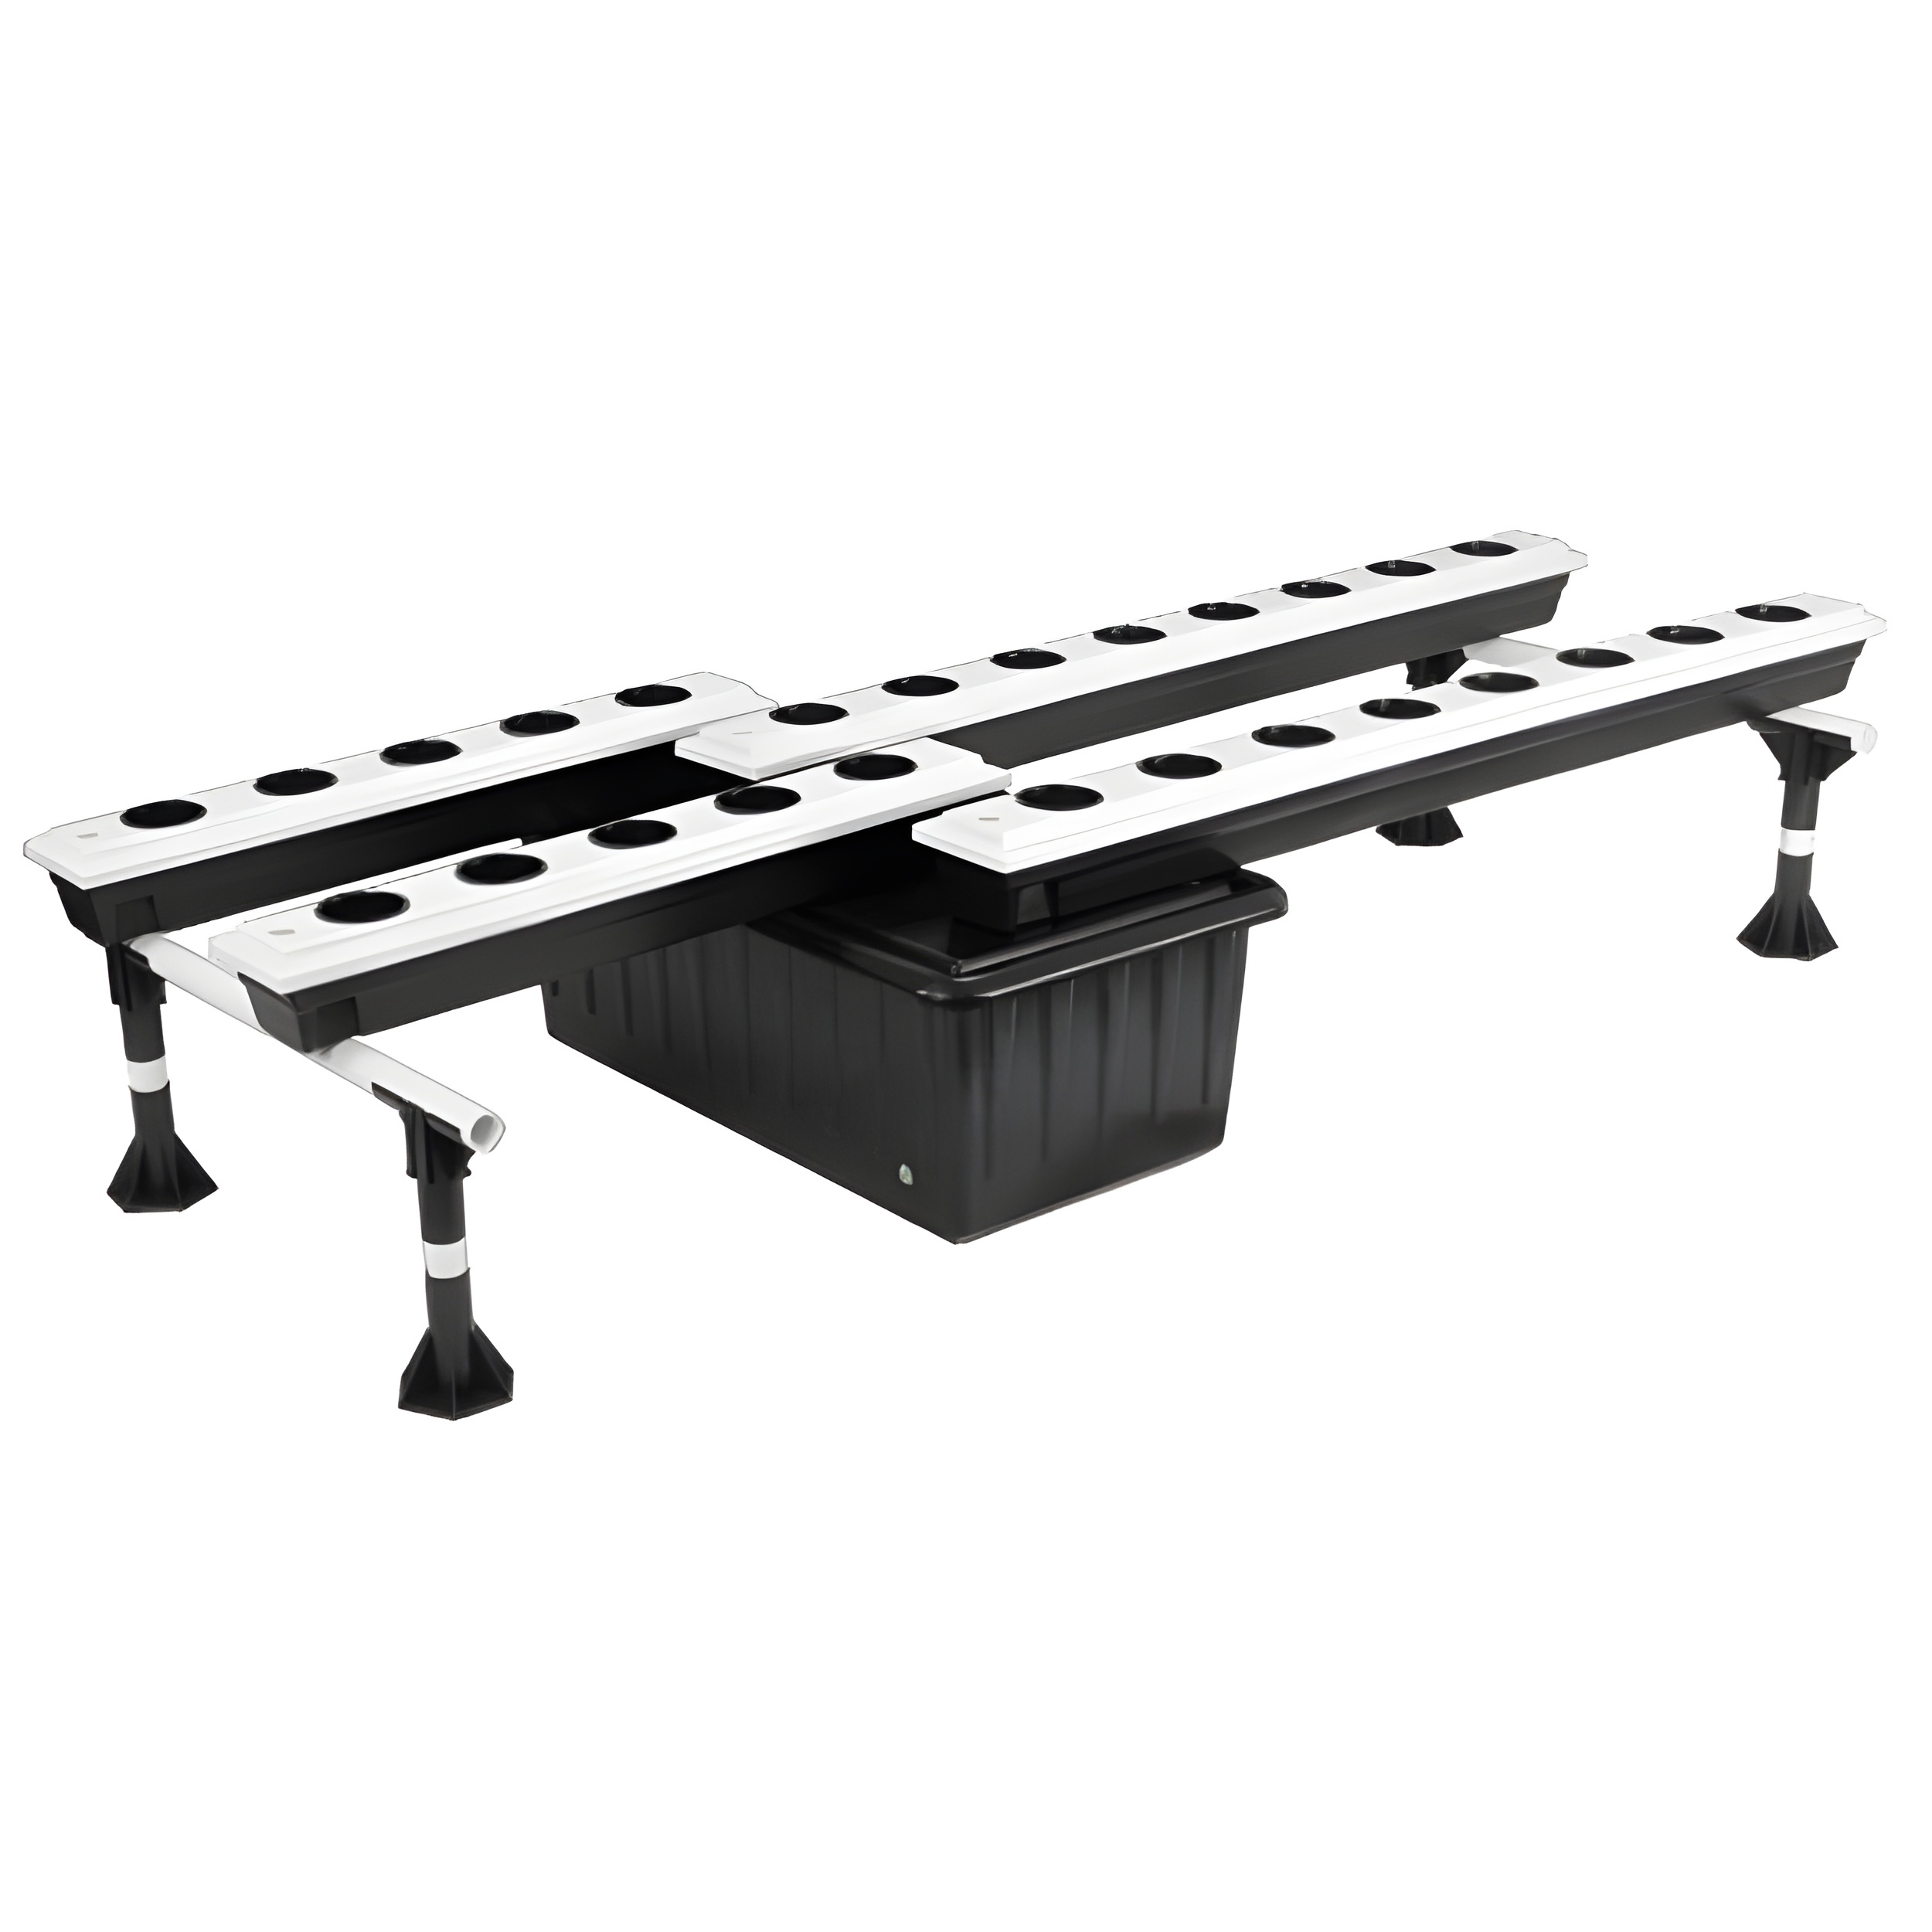
Supercloset 26-Site Super Flow Hydroponic Grow System - Gsi-Sf26
Supercloset 26-Site Super Flow Hydroponic Grow System - Gsi-Sf26 Discover the cutting-edge 26-Site Super Flow Hydroponic Grow System, the first-ever non-clogging aeroponic system that seamlessly blends Ebb N’ Flow, AeroPonics, and NFT for unparalleled growth rates. This advanced hydroponic system is designed to cultivate plants up to 5 feet tall with minimal maintenance, making it a game-changer for both novice and experienced growers. Features SuperPonics Technology: Combines Ebb N’ Flow, AeroPonics, and NFT for superior growth rates and healthy plants. Non-Clogging Design: Uses large diameter tubing to prevent clogs and ensure consistent nutrient delivery. High Capacity: Supports up to 26 plants, allowing for a substantial yield. Durable Construction: Made from UV-resistant, thick gauge, HDPE food grade plastic for long-lasting performance. Flexible Configuration: Adjustable trays to fit any growing space, making it versatile and adaptable. Easy Maintenance: Features an easy drain valve & tube for quick water changes and snap cap lids for effortless cleaning. Organic Nutrient Compatibility: Can handle 100% thick, organic nutrients, providing flexibility in nutrient choices. Height Capacity: Allows plants to grow up to 5 feet tall, maximizing your growing potential. Low Maintenance: Designed for minimal upkeep, ensuring that you spend more time enjoying your plants and less time maintaining the system. Safe and Effective: Constructed from food grade plastic, ensuring that your plants are grown in a safe and healthy environment. Specifications .tg {border-collapse:collapse;border-spacing:0;} .tg td{border-color:black;border-style:solid;border-width:1px;font-family:Arial, sans-serif;font-size:14px; overflow:hidden;padding:10px 5px;word-break:normal;} .tg th{border-color:black;border-style:solid;border-width:1px;font-family:Arial, sans-serif;font-size:14px; font-weight:normal;overflow:hidden;padding:10px 5px;word-break:normal;} .tg .tg-1wig{font-weight:bold;text-align:left;vertical-align:top} .tg .tg-096r{color:#000000;text-align:left;vertical-align:top} System Type Non-clogging aeroponic system Plant Sites 26 Plant Height Up to 5 feet Tray Configuration Adjustable to fit any space Material UV-resistant, thick gauge, HDPE food grade plastic Maintenance Easy drain valve &amp; tube for hassle-free water changes Cleaning Snap cap lids for easy access and cleaning
Brand: Supercloset
Category: Home & Garden > Lawn & Garden > Gardening > Hydroponics > Hydroponic Systems > Ebb & Flow